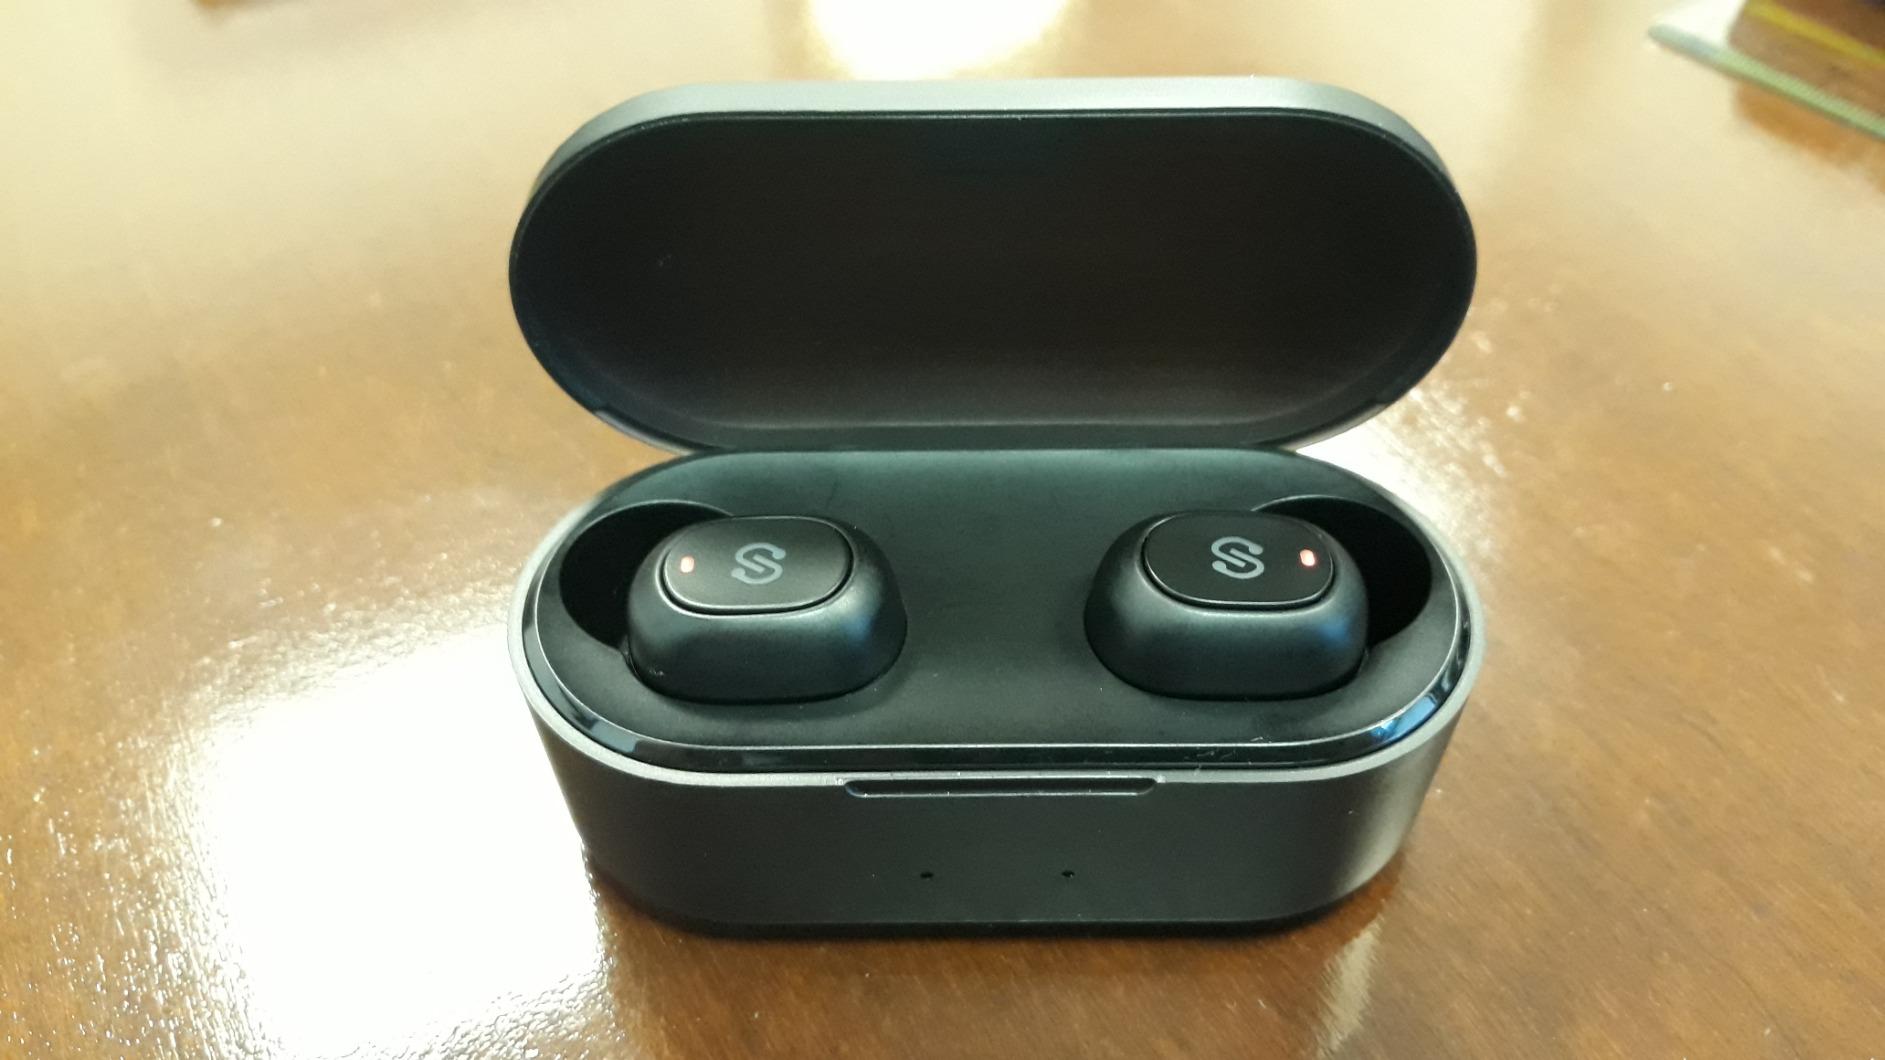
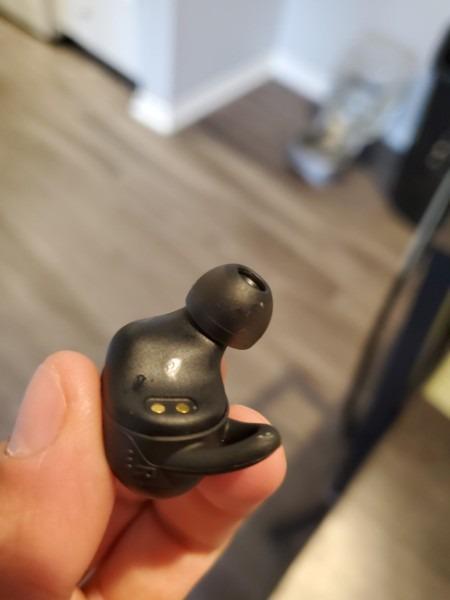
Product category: earbuds
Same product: no